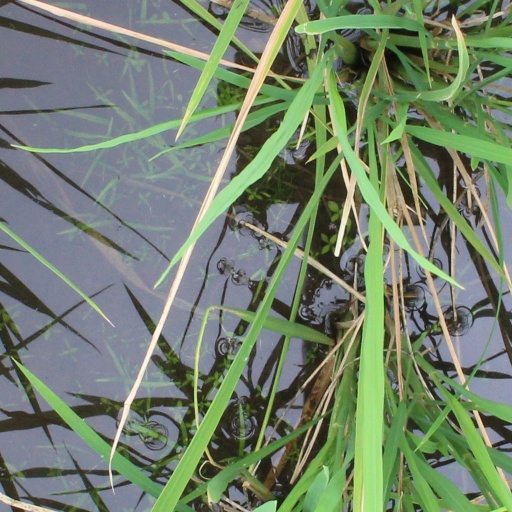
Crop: rice